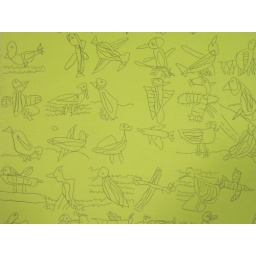
Detail of birds designed and drawn by Andrew. Carbon copy paper and matt vinyl on canvas 30x30cm.